Joos van Cleve

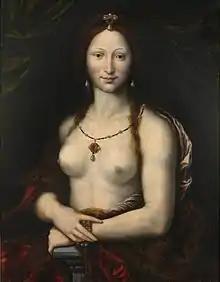
Mona Vanna

Saint Jerome became increasingly of interest and popular after the publication of Erasmus's nine-volume set of his works, prefaced with a biography, in 1516, and the general increased interest in the text of the Bible. Jerome had compiled the Latin Vulgate which remained the official version of the Western church until the Protestant Reformation was well under way.